Volkswagen Taos

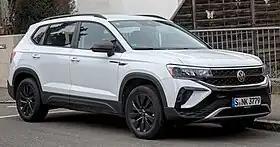

The Volkswagen Taos is a compact crossover SUV marketed by Volkswagen. It was first released in October 2018 as the Volkswagen Tharu in China, while the Taos was released in October 2020 as a restyled version of the Tharu for the North American, South American, and Russian markets. In the brand's lineup, the vehicle is positioned below the Tiguan, and in South America and China above the T-Cross. It is not marketed in core European market.